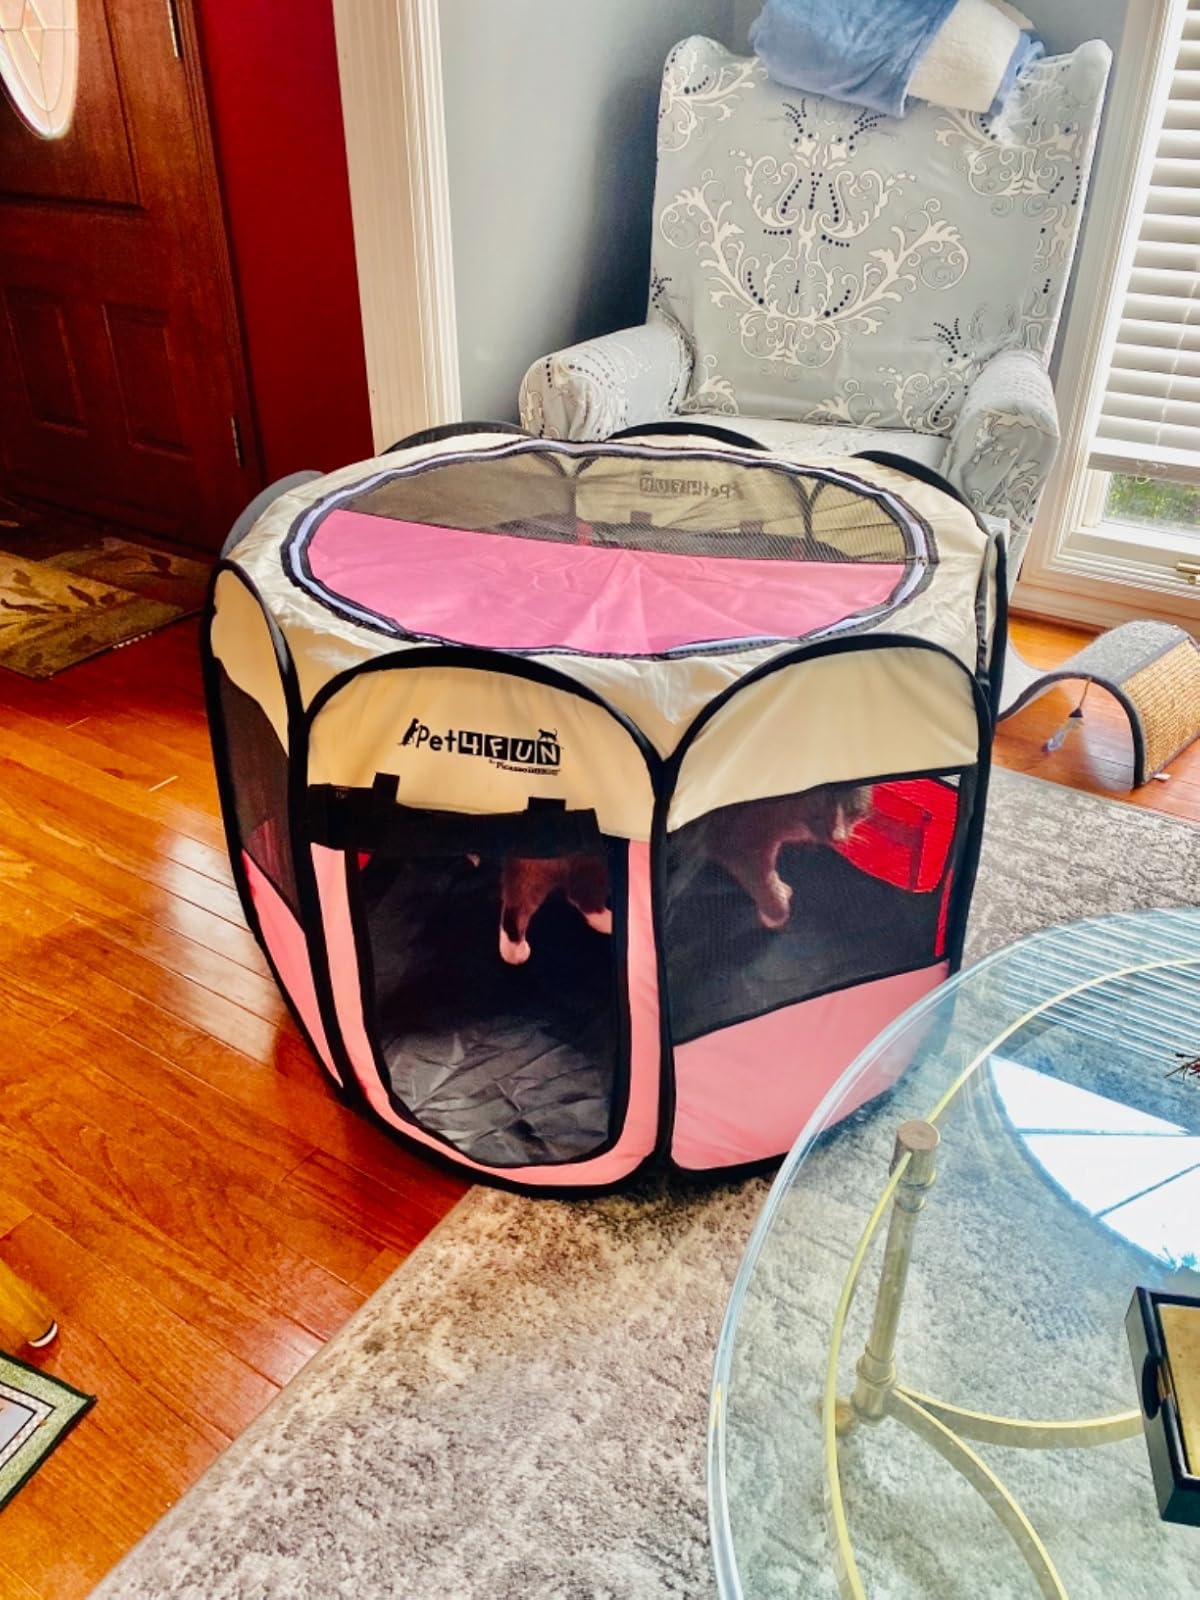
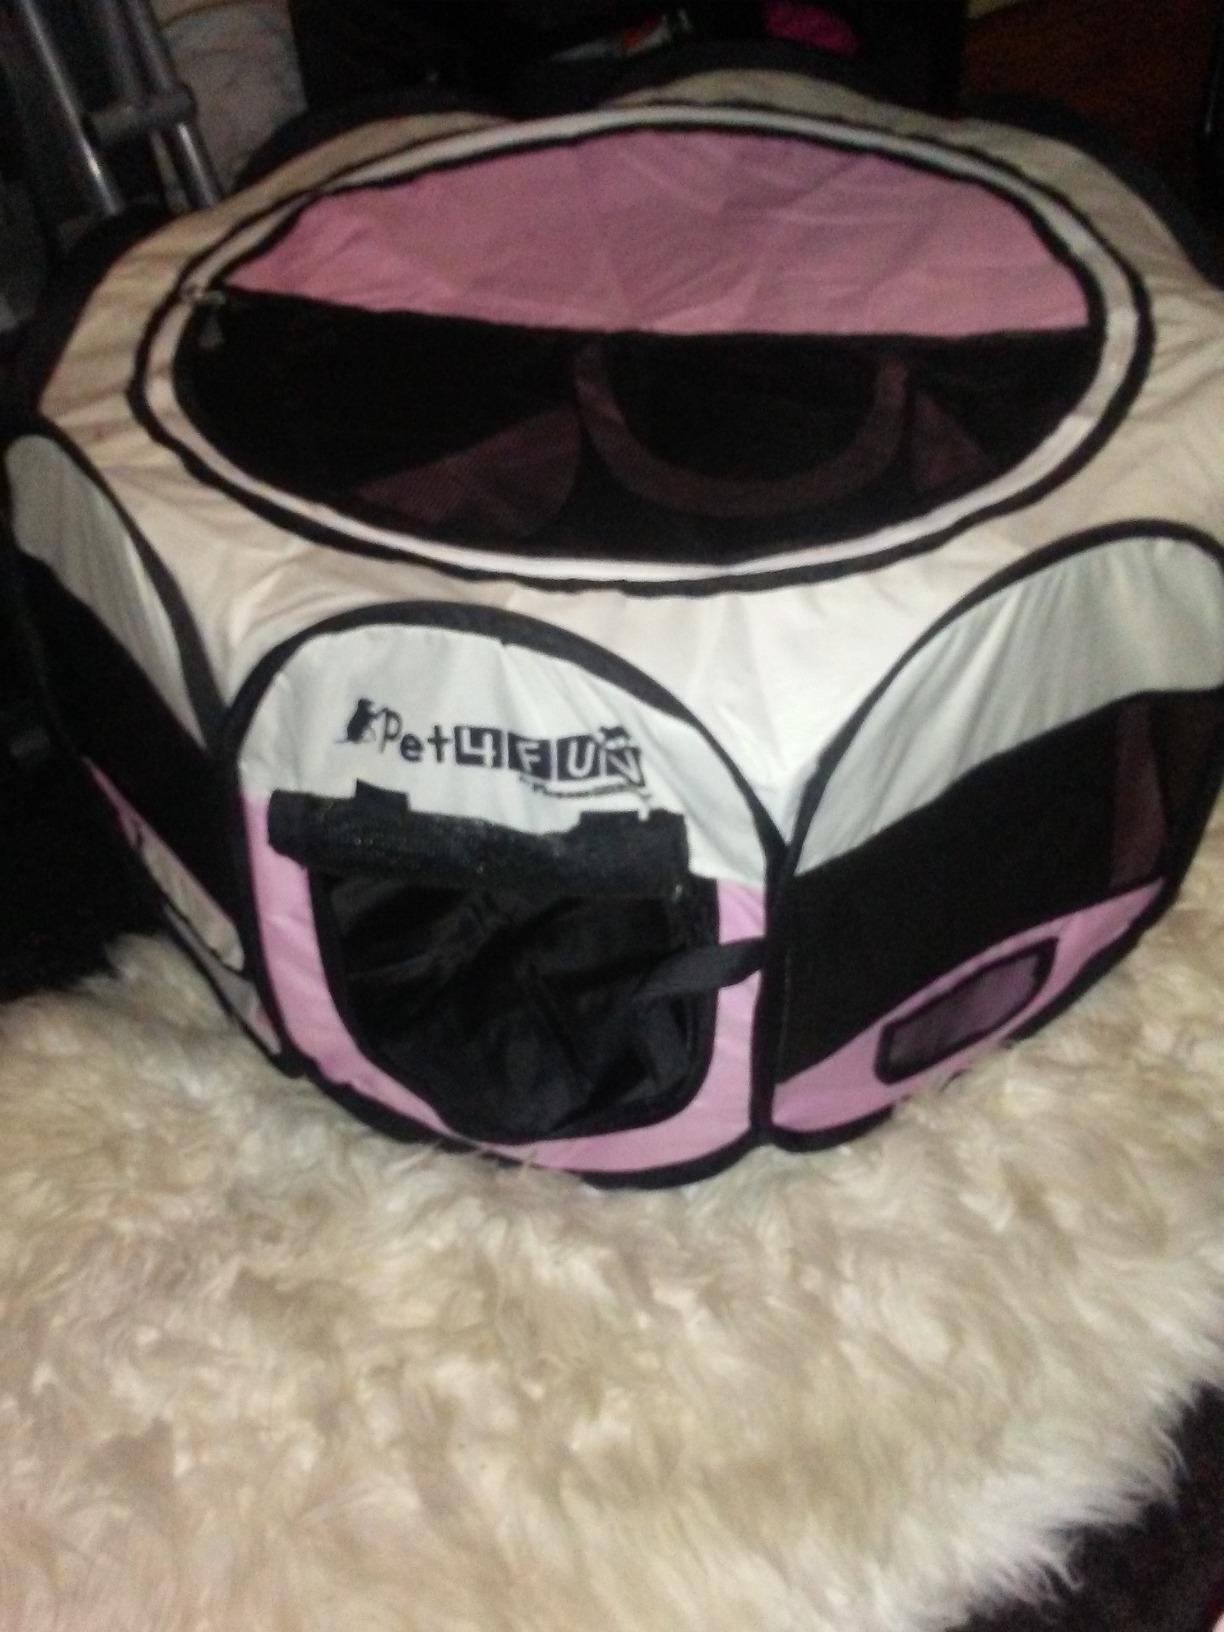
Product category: items_kennel
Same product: yes